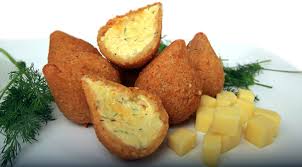
Yemek: icli_kofte